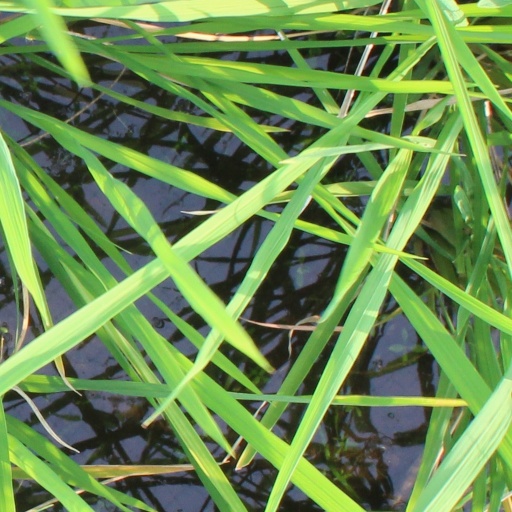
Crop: rice